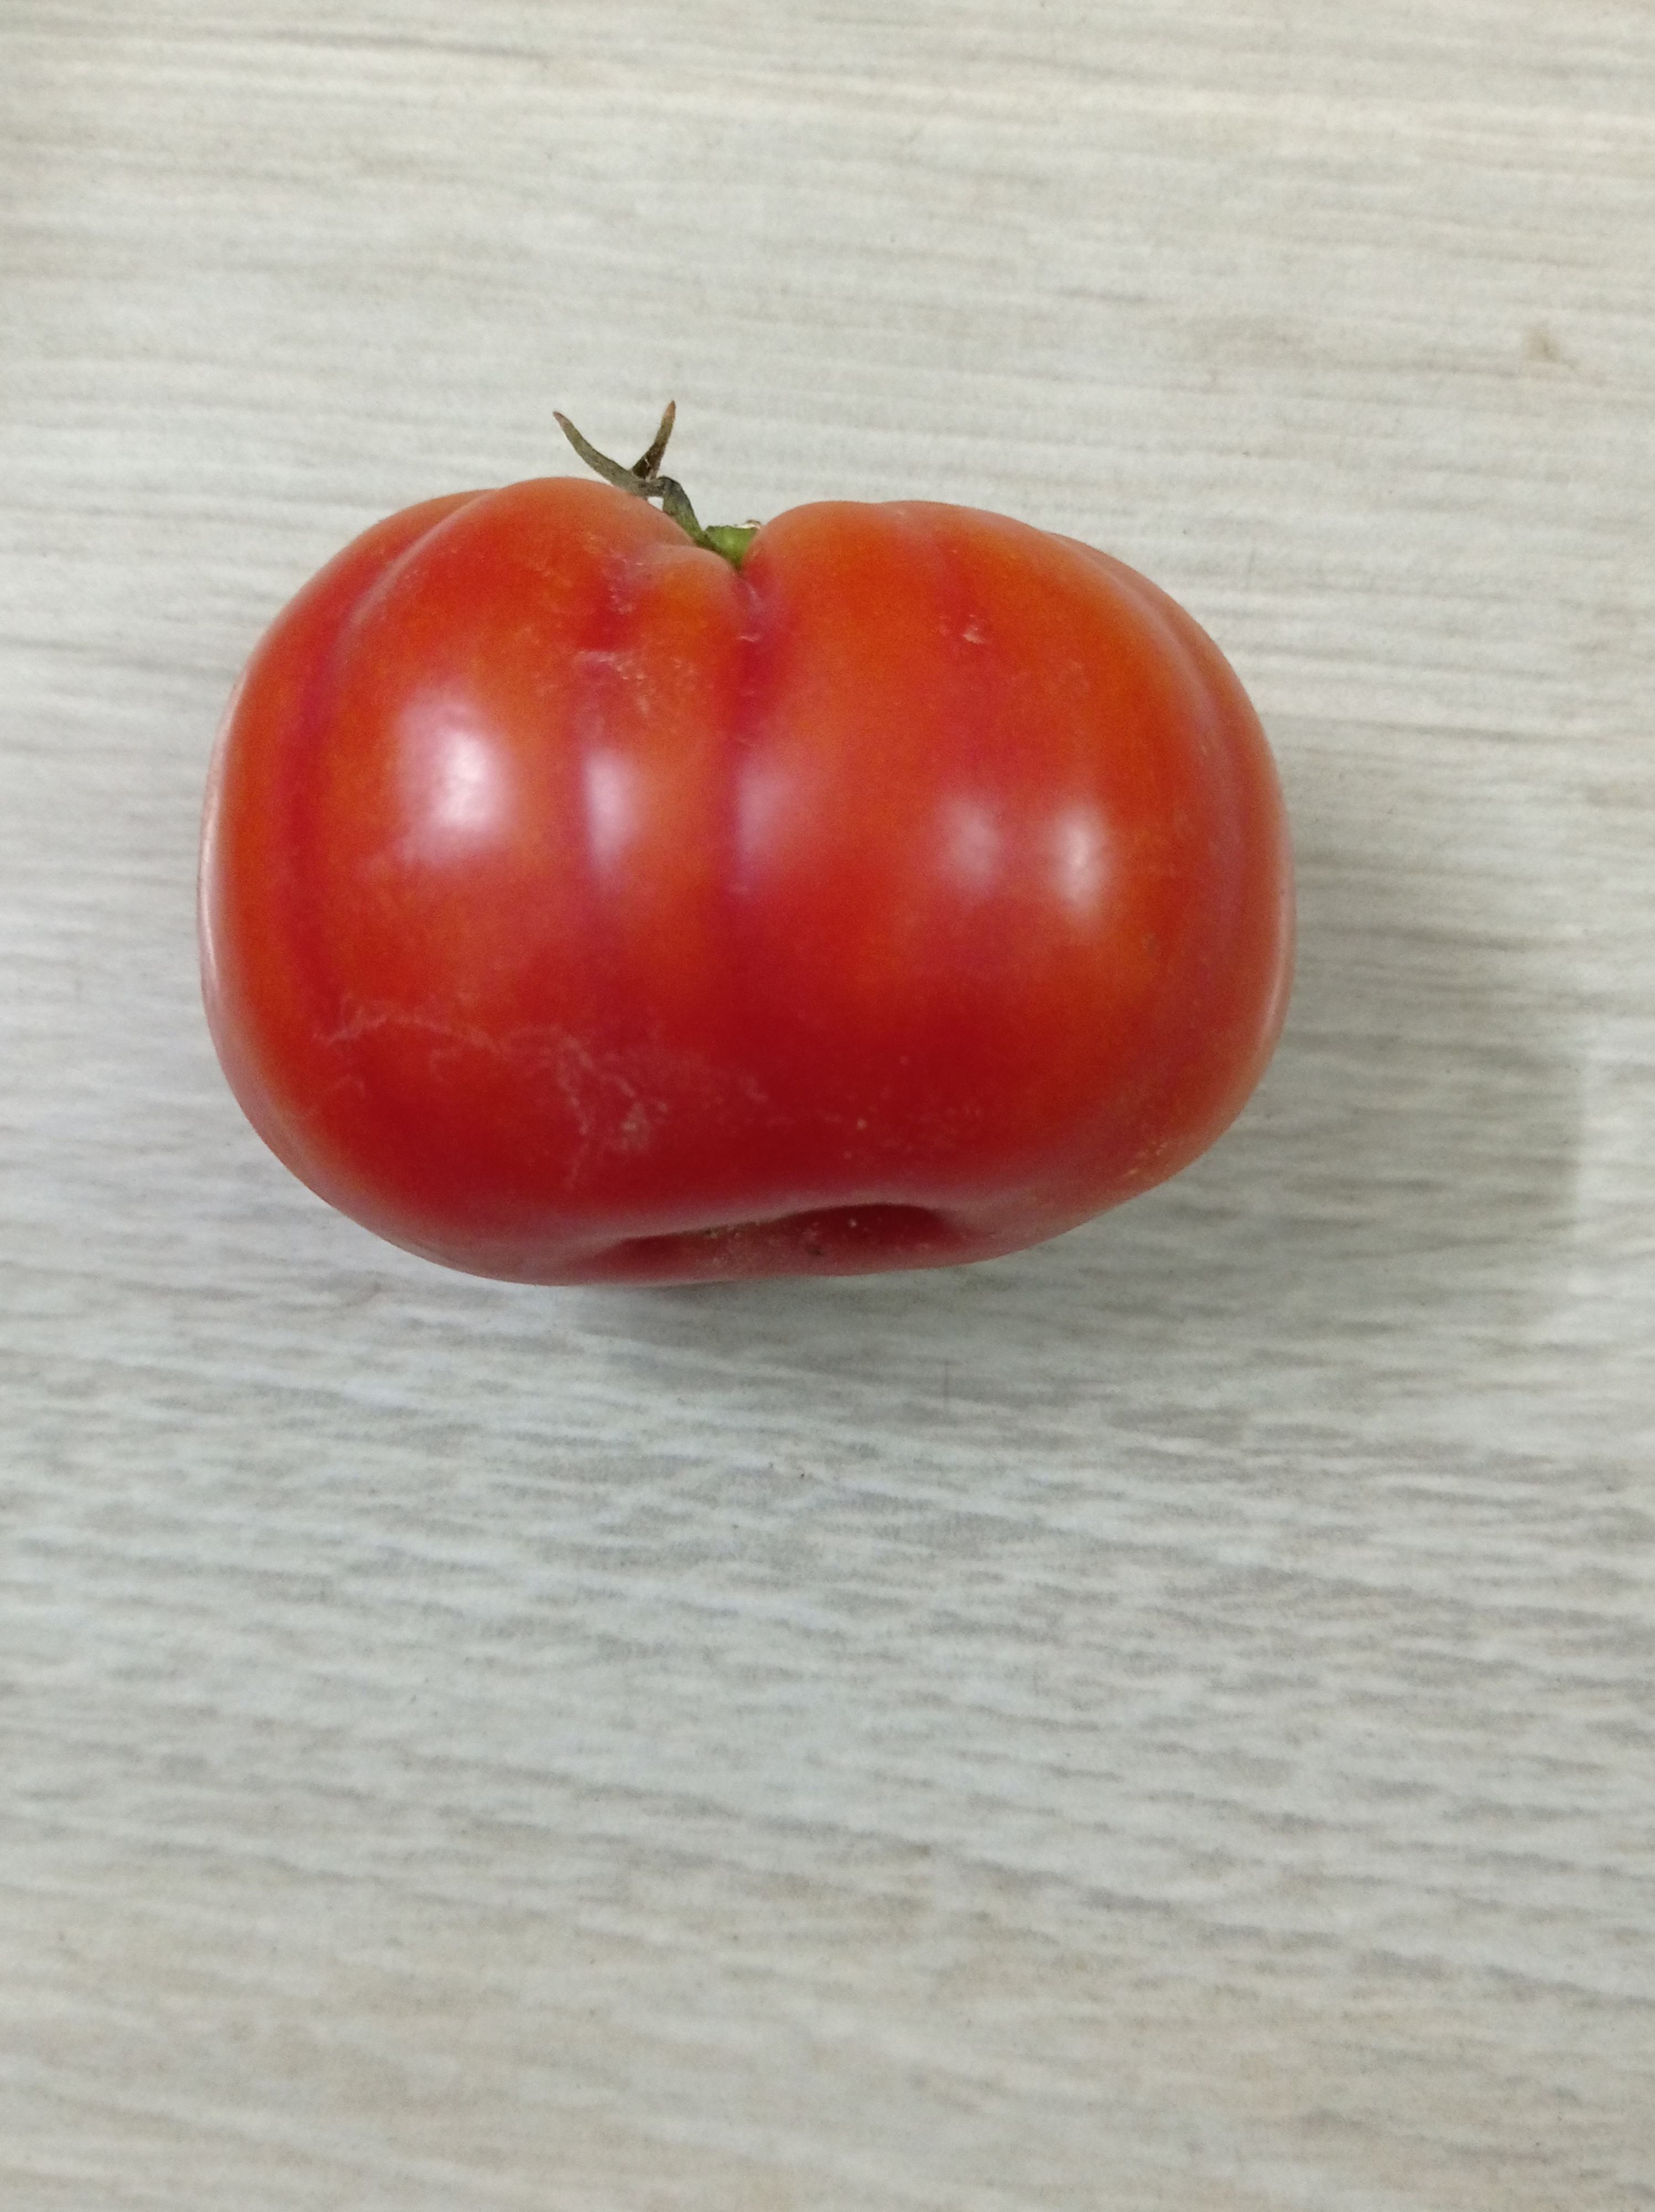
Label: Fresh